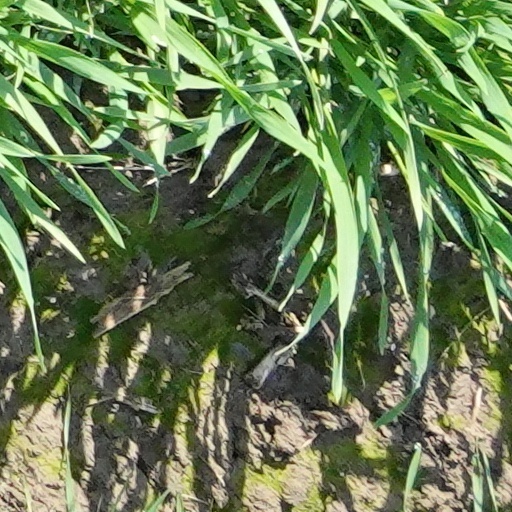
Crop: wheat